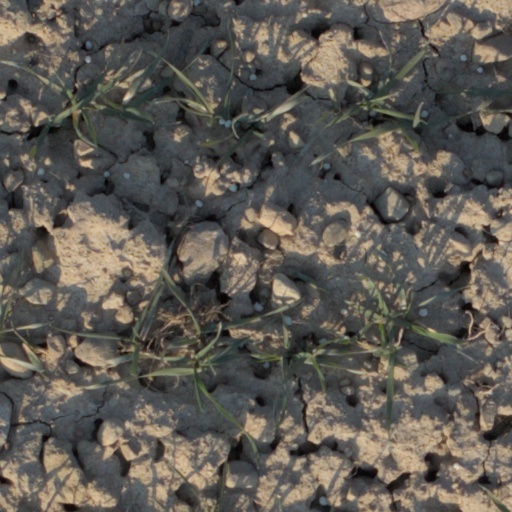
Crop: wheat